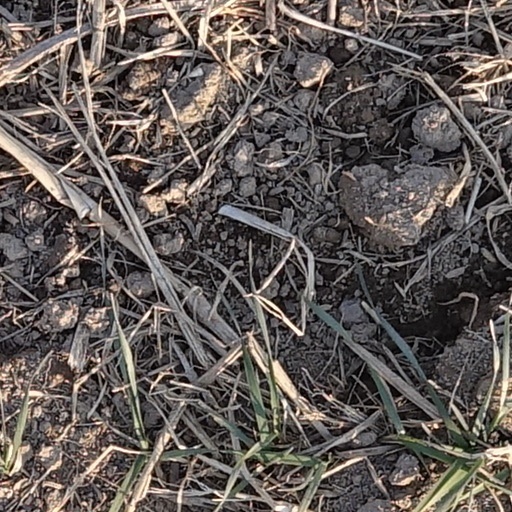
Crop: wheat